Lu Xiujing

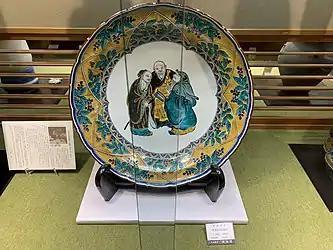
Three laughs at Tiger Brook (ceramic)

A legend born under the Song to promote the syncretism of the three main currents of thought, Confucianism, Daoism and Buddhism brought together on Mount Lu the Buddhist monk Huiyuan (334-416), who had established his residence there, the poet Tao Yuanming (365-427), and Lu Xiujing who visited frequently. Their dates of life show that it is clearly a fiction, which nevertheless inspired the painters. This is the legend known as the Three laughs at Tiger Brook.